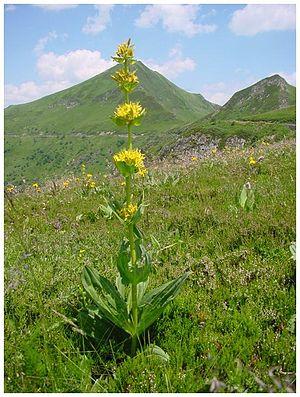
Gentiane jaune au Puy Mary
Le Cercle Européen d'Étude des Gentianacées est une association culturelle suisse, seul cercle en Europe consacré aux Gentianes. Il a été fondé en 1993 et la direction est assurée par Charles Jolles, Henri de Seidlitz et Guilhem Mansion.